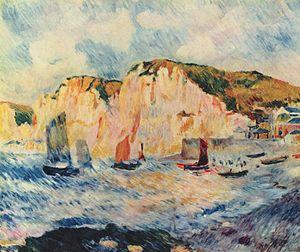
Le pays de Caux est une région naturelle de Normandie appartenant au Bassin parisien. Il s’agit d’un plateau délimité au sud par la Seine, à l’ouest et au nord par les falaises de la Côte d'Albâtre, à l’est par les hauteurs dominant les vallées de la Varenne et de l’Austreberthe. Son territoire occupe toute la partie occidentale du département de la Seine-Maritime.
Yport est une commune française située dans le département de la Seine-Maritime en région Normandie.